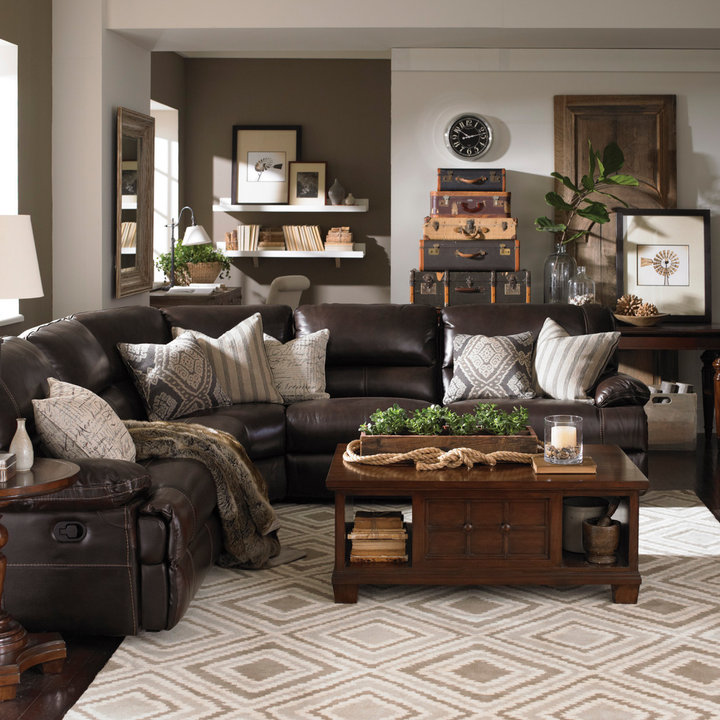
Style: Classic